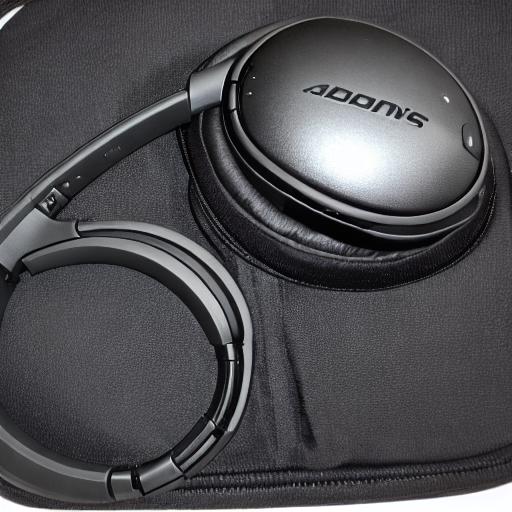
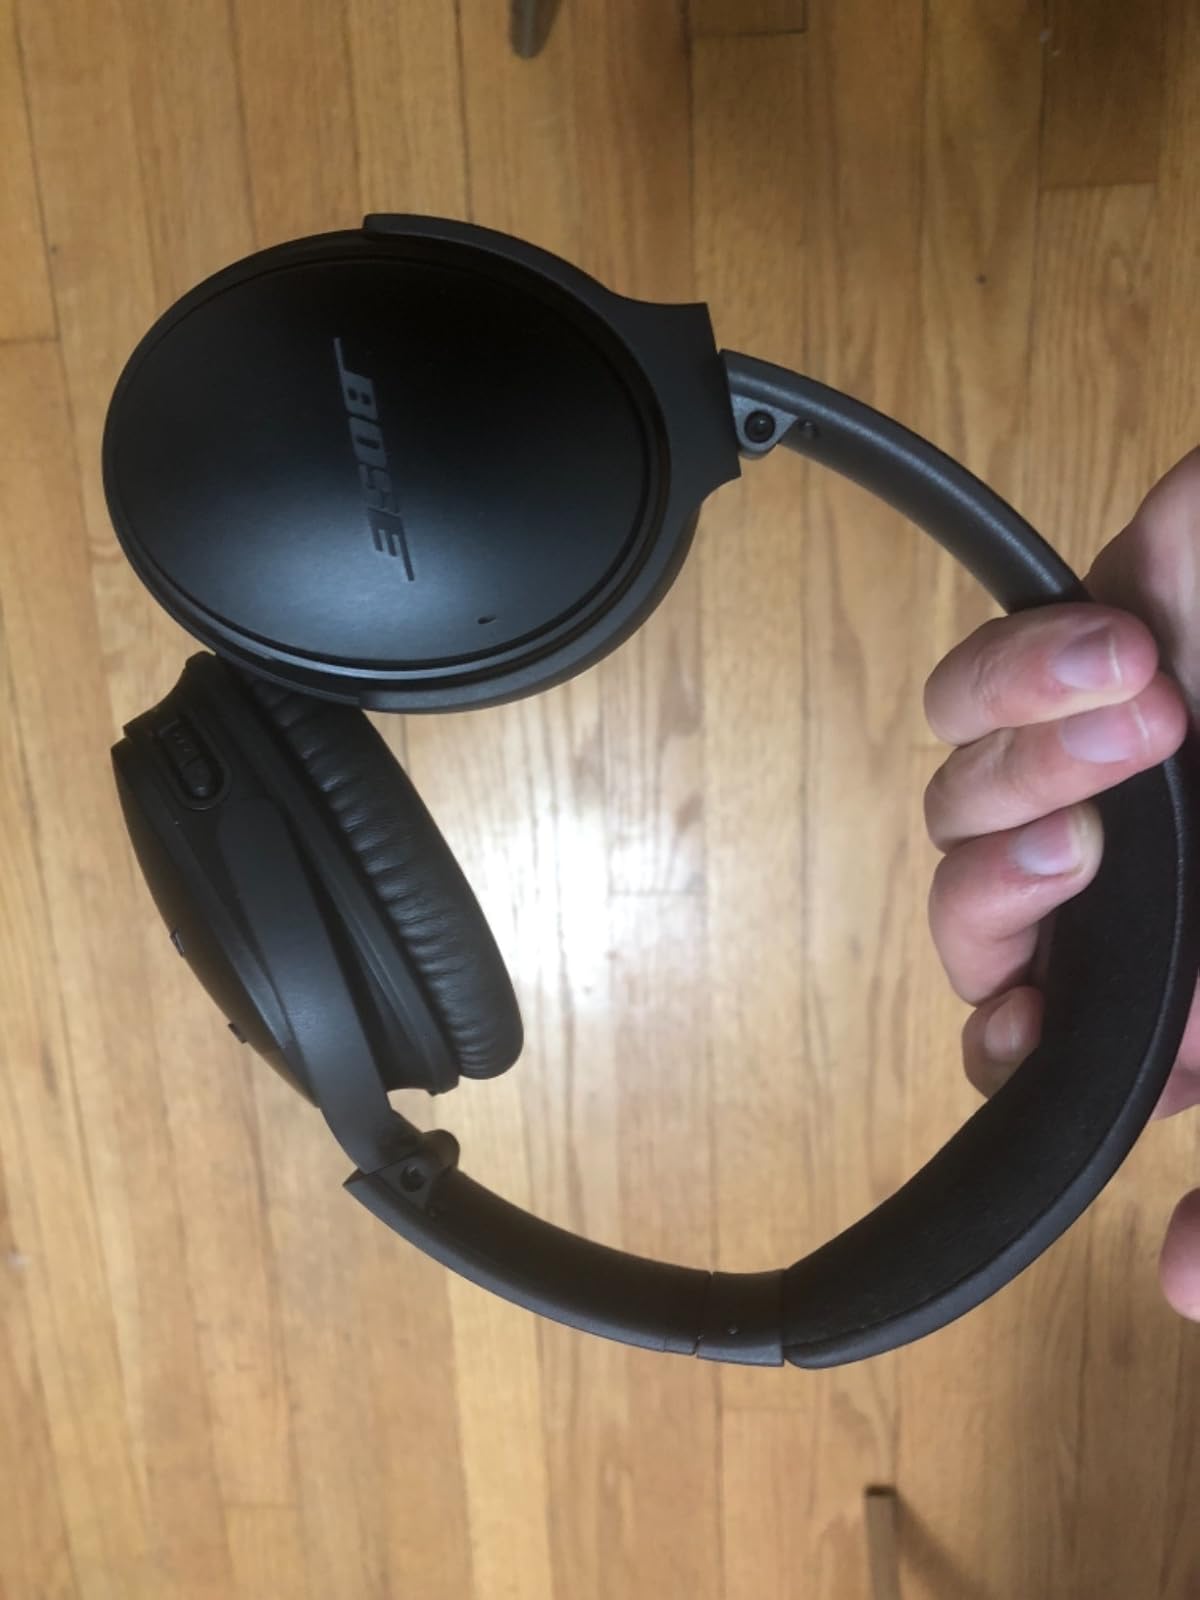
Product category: headphones
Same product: no